Tom Onslow-Cole

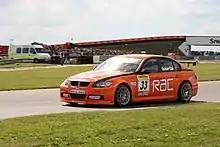
Onslow-Cole at Snetterton in 2007, the scene of his first British Touring Car Championship win.

Onslow-Cole began his career in karting at the age of eight. He was the 2006 Renault Clio Cup champion, winning the title by 113 points from his nearest rival. This allowed him to graduate to the BTCC for the 2007 season. He finished 10th overall in the championship standings for West Surrey Racing after recording four podiums, including his maiden victory at Snetterton.